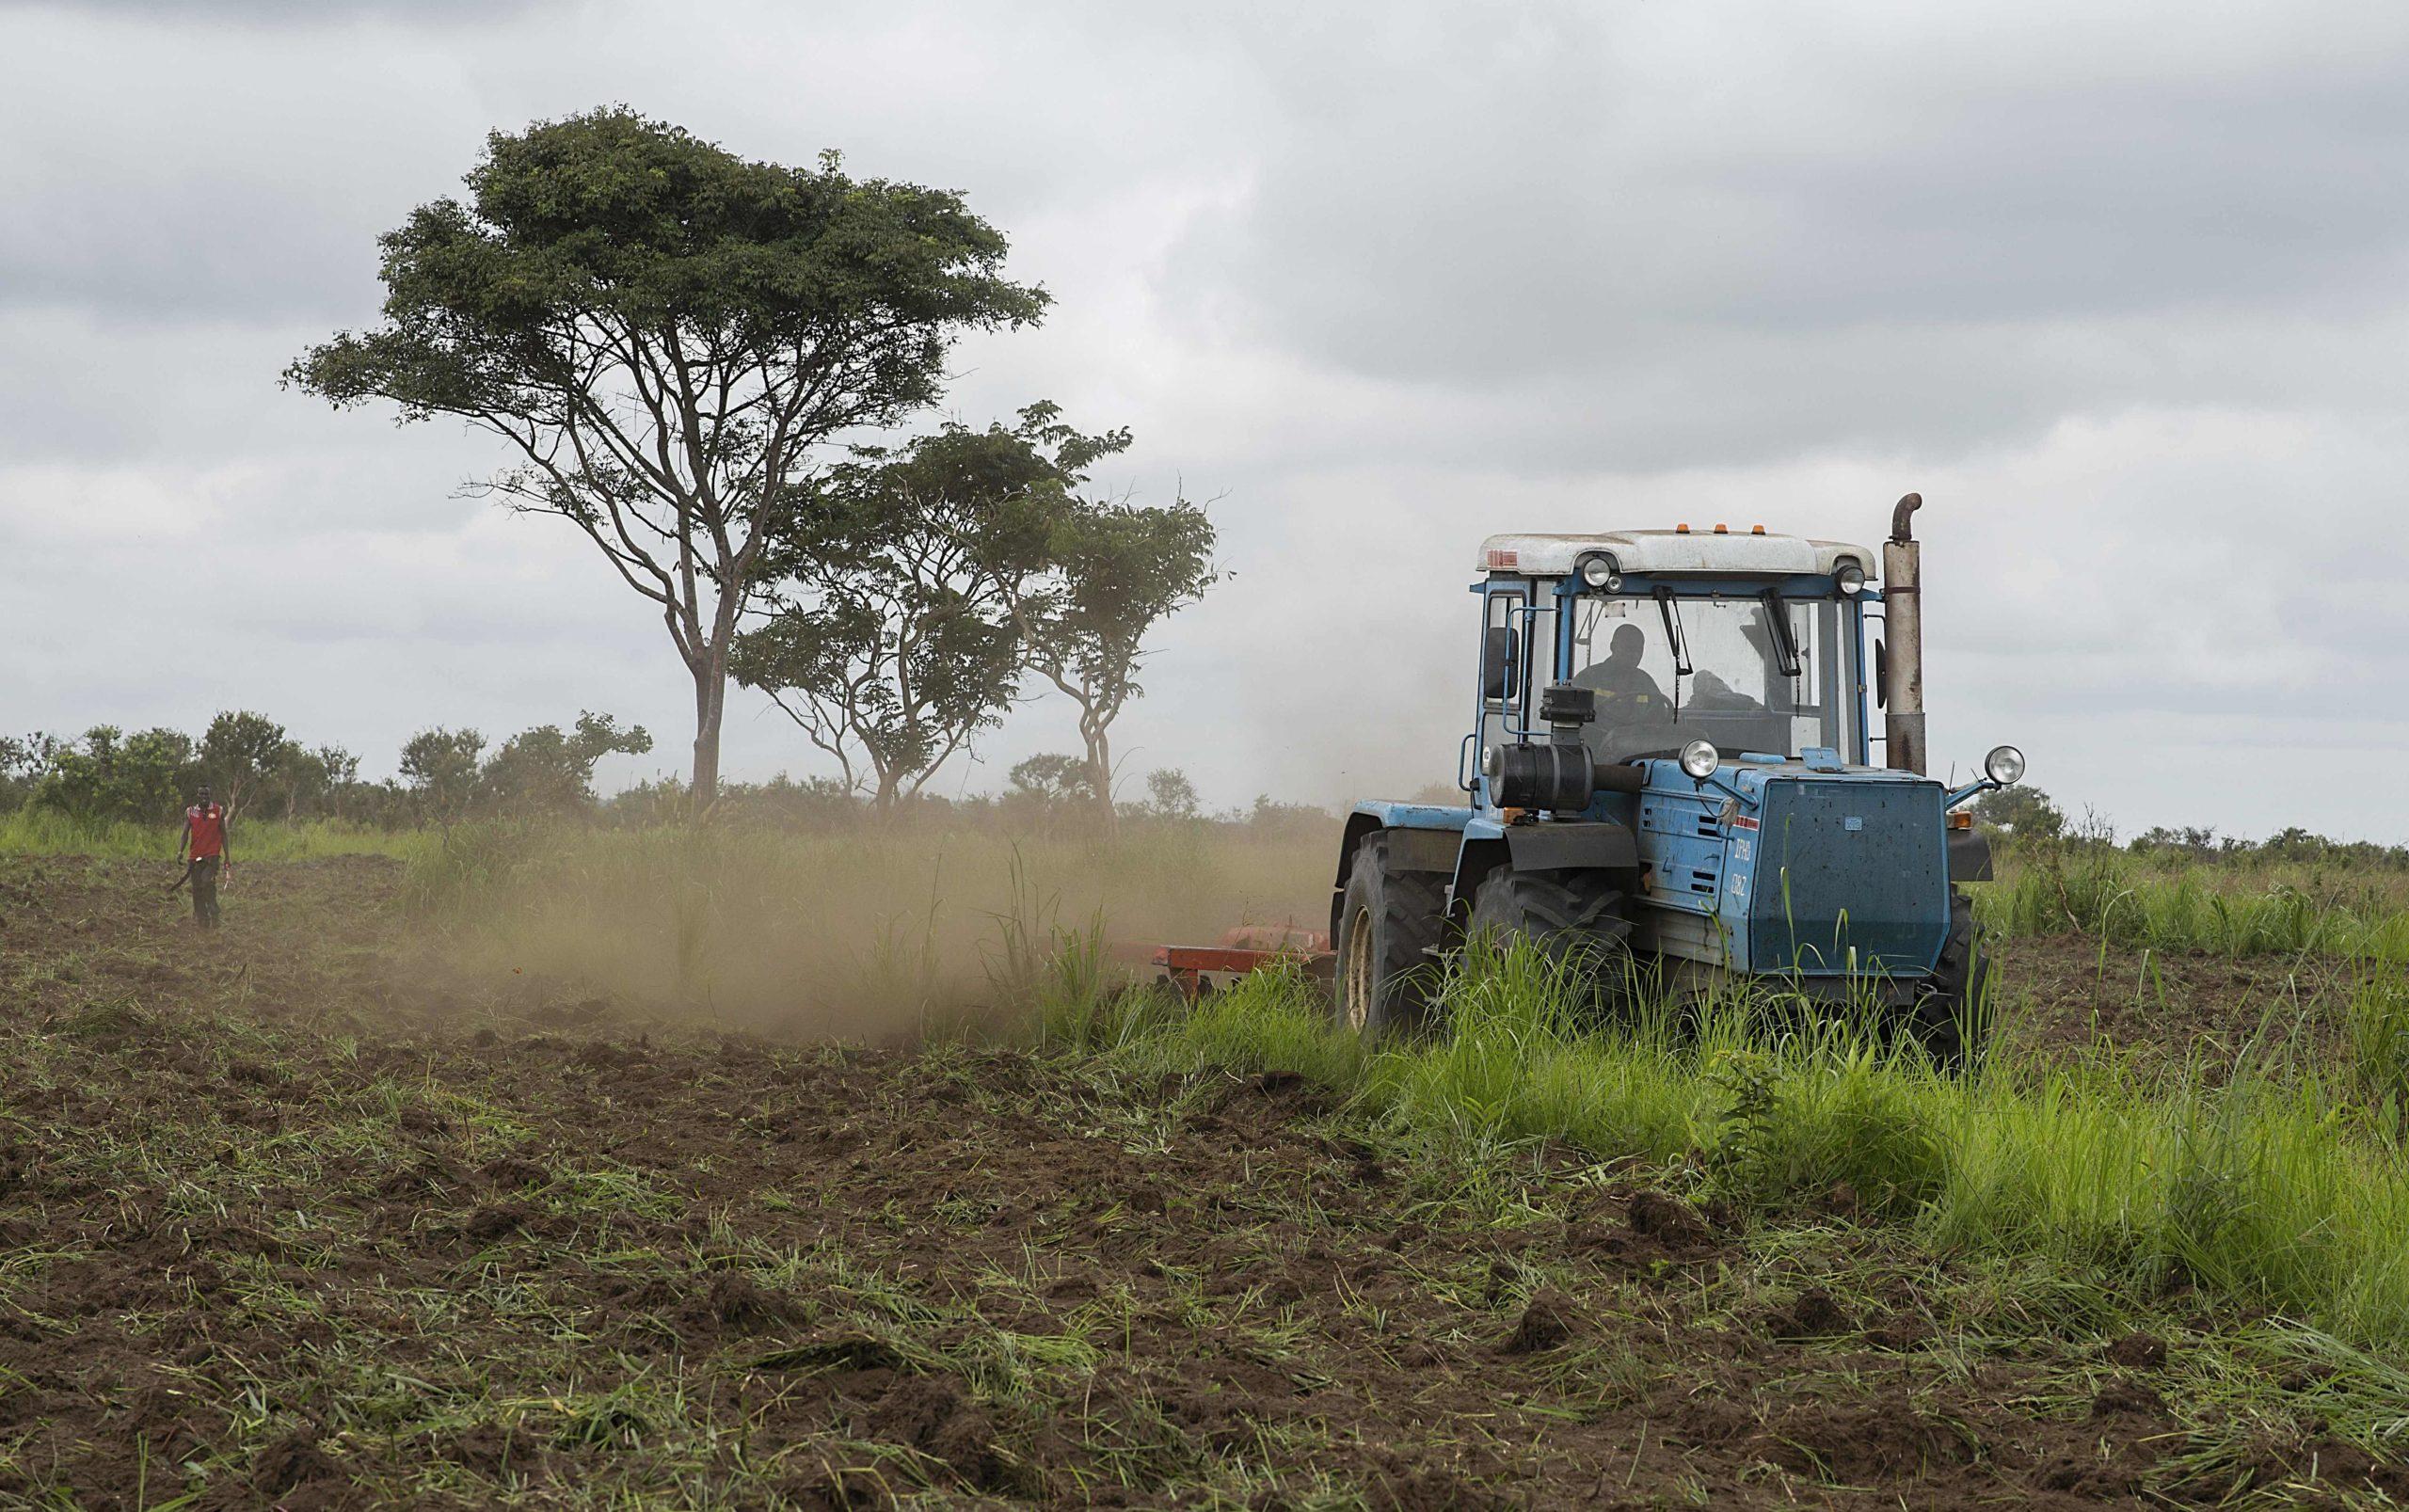
Vumbi jingi likiwa linatimuliwa na moja ya mashine inayotumika kulima aina ya trekta, ikiendelea kuhakikisha shamba linakamilika mapema na kuwapatia fursa wakulima kuendelea na kilimo kwa haraka wakiziwahi mvua zinazo karibia kunyesha.